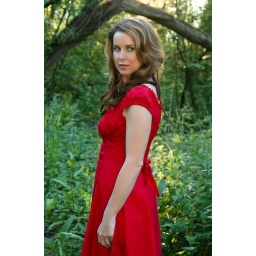
Woman wearing red dress in meadow of tall grass